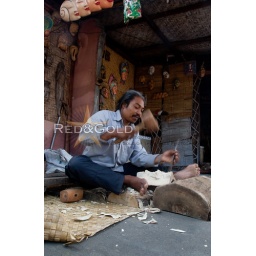
A man carves wooden masks whilst sat on the sidewalk in Ubud Bali Indonesia